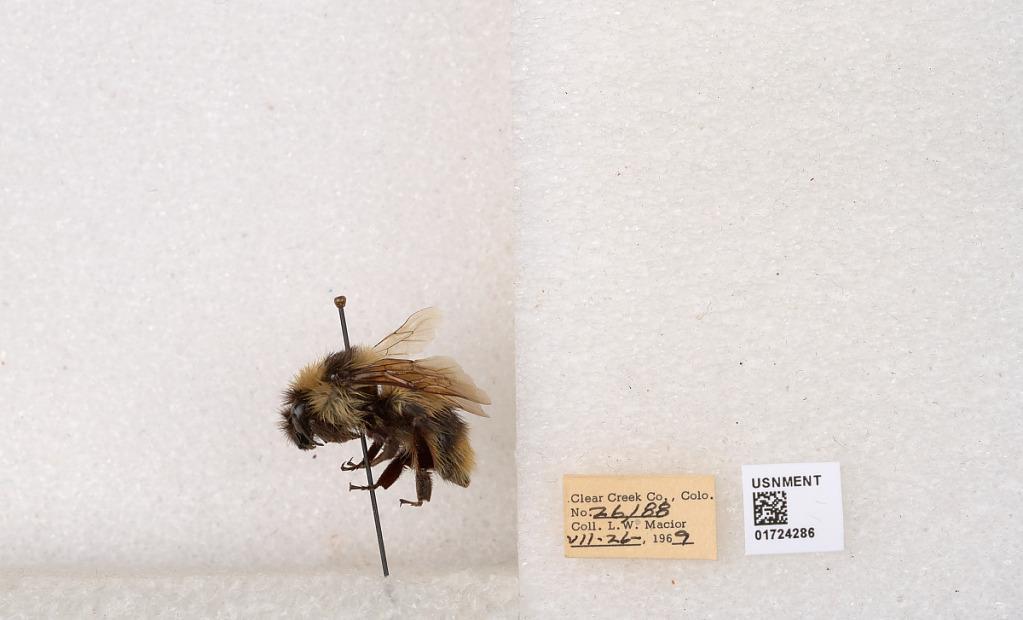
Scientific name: Bombus kirbyellus
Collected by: L. Macior
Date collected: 1969-7-26
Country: United States
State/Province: Colorado
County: Clear Creek
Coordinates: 39.6891, -105.644